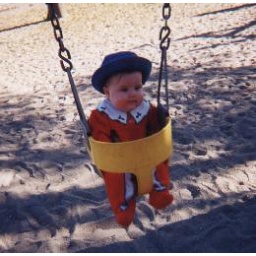
Cassie in swing with blue hat 12-1998